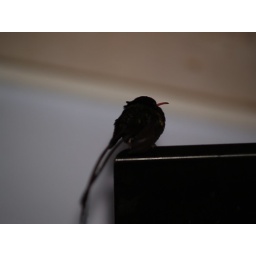
This bird took shelter in our office during Hurricane Dean